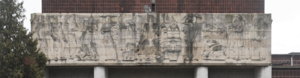
bas-relief d'Aldolphe Wansart ""Liège, l'art et l'industrie"""
Le Palais des fêtes de la Ville de Liège, aussi dénommé, Palais des sports ou encore Patinoire de Liège, est situé au 7, Quai de Wallonie, dans le quartier de Coronmeuse à Liège et est le bâtiment destiné à accueillir les manifestations festives de l'Exposition internationale de la Technique de l'eau de 1939. Elle contient une patinoire qui fût encore utilisée bien des années après l'exposition.